Eosin methylene blue

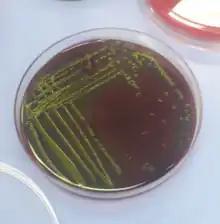
Metallic green sheen of "E. coli" on EMB agar

On EMB if "E. coli" is grown it will give a distinctive metallic green sheen (due to the metachromatic properties of the dyes, "E. coli" movement using flagella, and strong acid end-products of fermentation). Some species of "Citrobacter" and "Enterobacter" will also react this way to EMB.